North Korea–United States relations

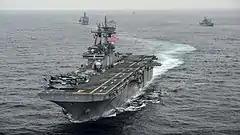
In March 2016, over 315,000 South Korean and U.S. soldiers participated in the largest military drills ever staged on the Korean Peninsula.

On November 4, 2007, "Dai Hong Dan", a North Korean merchant vessel, was attacked by Somali pirates off the coast of Mogadishu who forced their way aboard, posing as guards. As U.S. Navy ships patrolling the waters moved to respond, the 22 North Korean seamen fought the eight Somali pirates in hand-to-hand combat. With aid from the crew of the United States Navy destroyer USS "James E. Williams" and a helicopter, the ship was freed, and permission was given to the U.S. crew to treat the wounded crew and pirates. This resulted in favorable comments from U.S. envoy in Beijing, Christopher R. Hill, as well as an exceedingly rare pro-U.S. statement in the North Korean press: